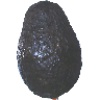
Label: Avocado ripe 1